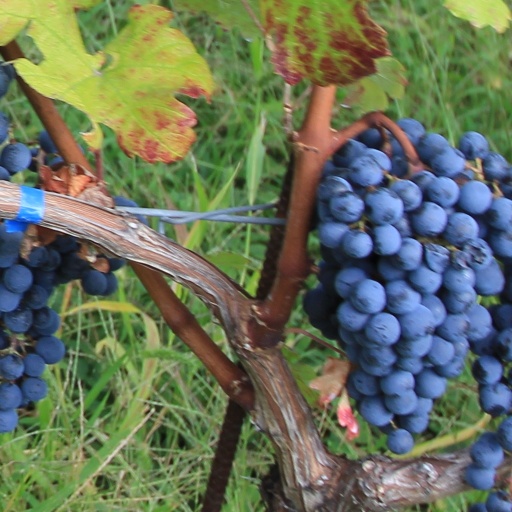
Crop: grape